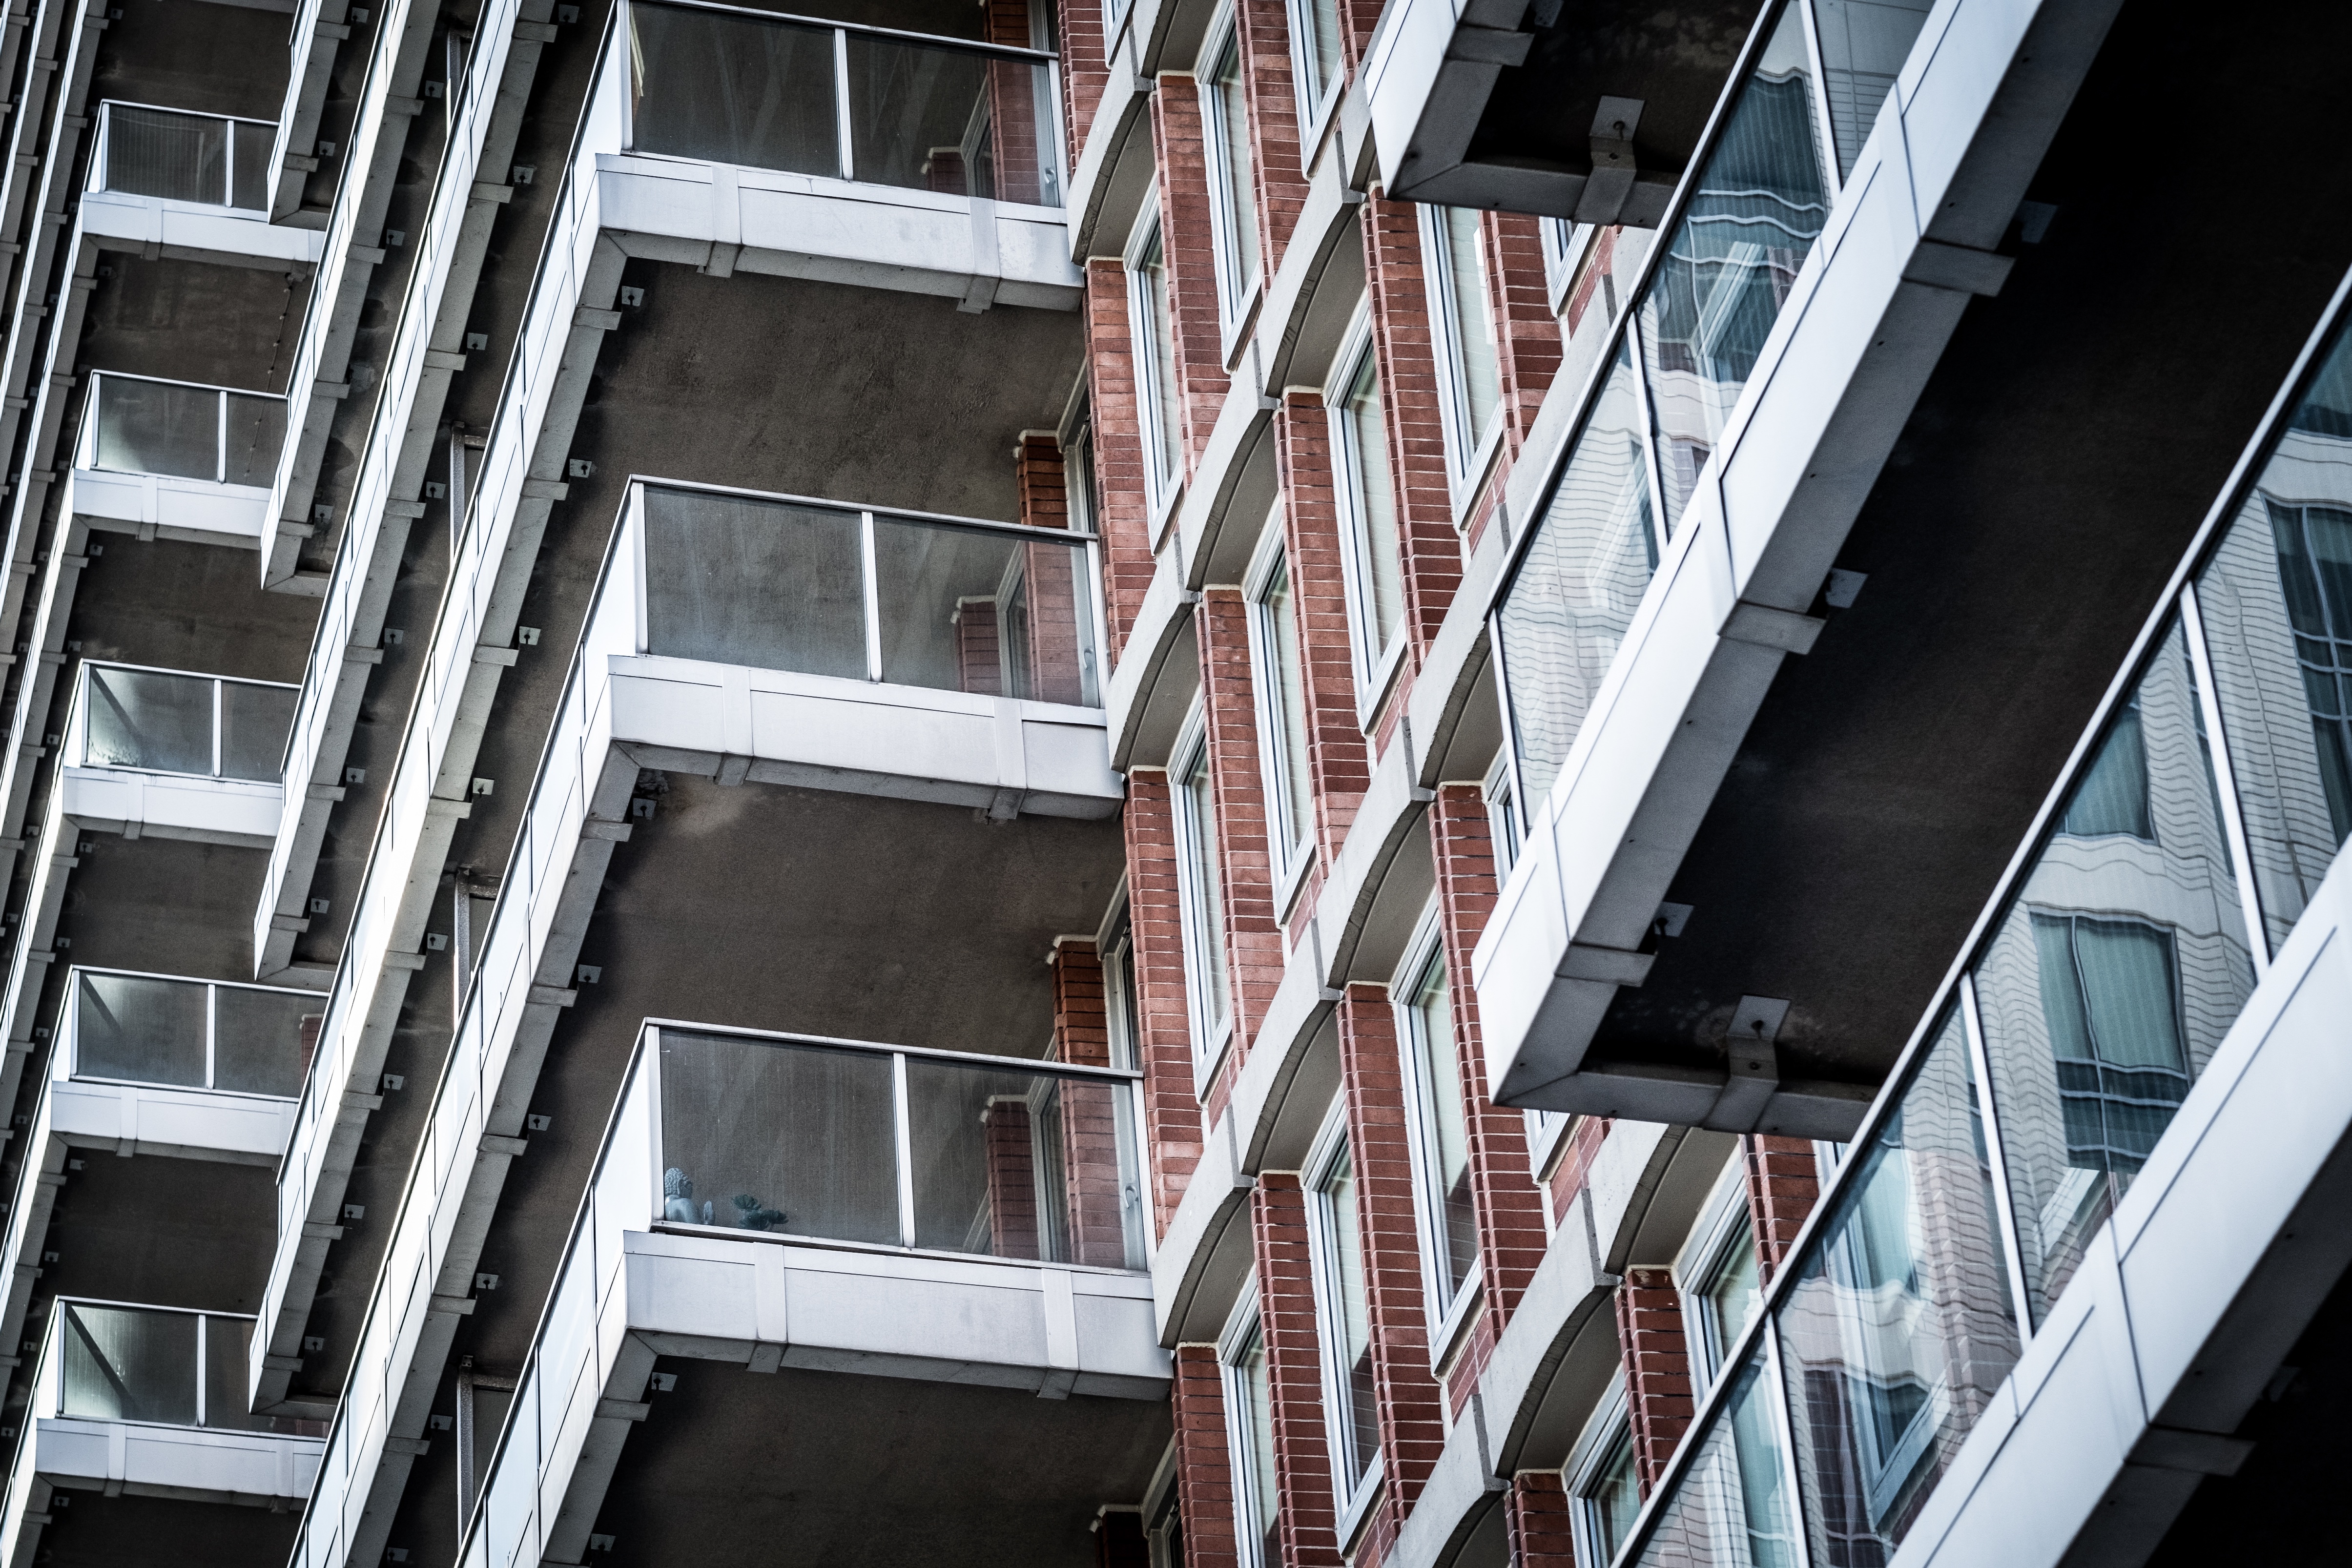
architecture, house, window, skyscraper, downtown, balcony, facade, apartment, tower block, shape, condominium, neighbourhood, urban area